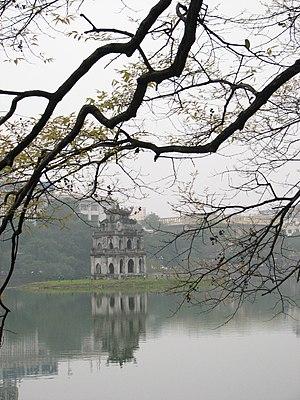
Cette Liste des bâtiments historiques d'Hanoï est non exhaustive et répertorie les plus anciens bâtiments du centre d'Hanoï construits avant l'indépendance en 1945.